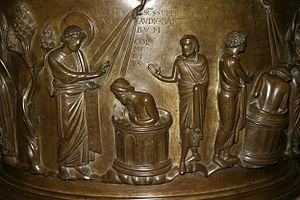
Liège (Belgique), église Saint-Barthélemy - Fonts baptismaux de Renier de Huy (début du XIIe siècle) - Le baptême du centurion Corneille.
Les fonts baptismaux de Notre-Dame de la collégiale Saint-Barthélemy à Liège sont un véritable chef-d'œuvre d'art mosan, tant sur le plan esthétique que sur le plan technique. Les passionnés de l'art mosan les présentent comme « une des sept merveilles de Belgique ».